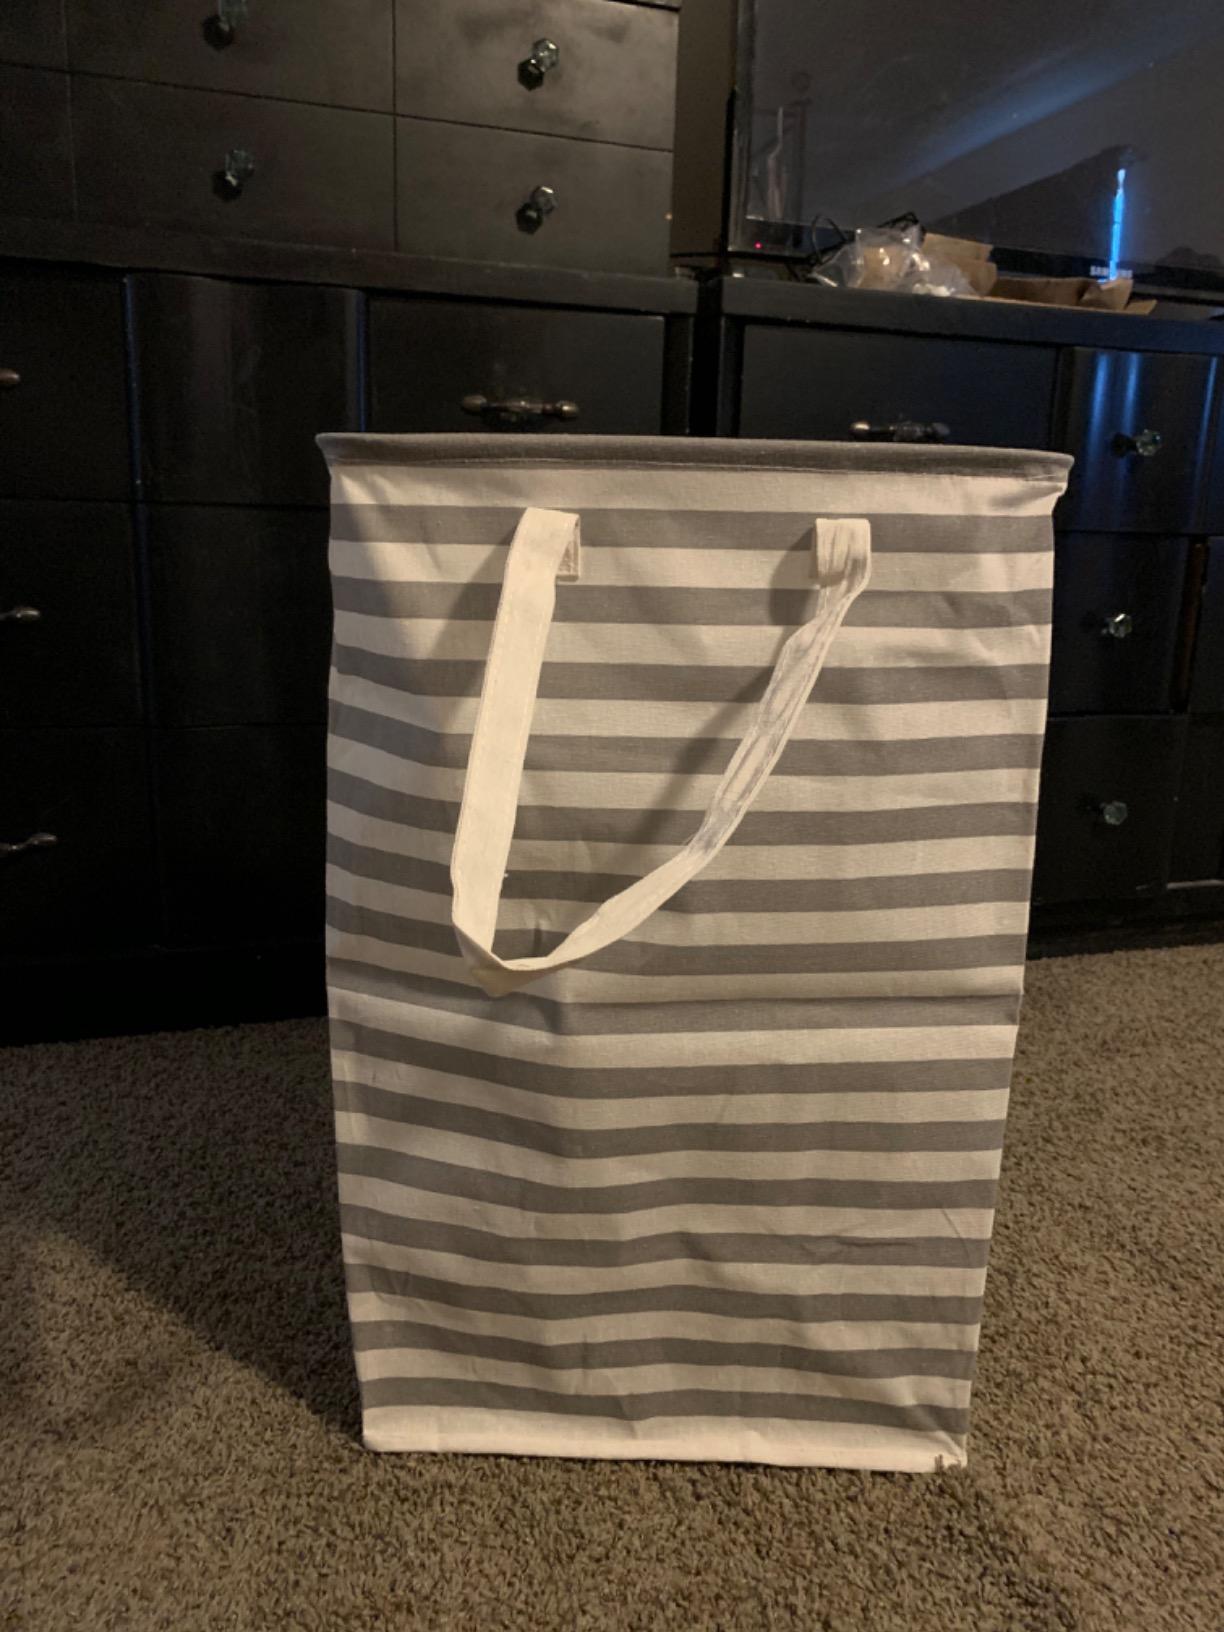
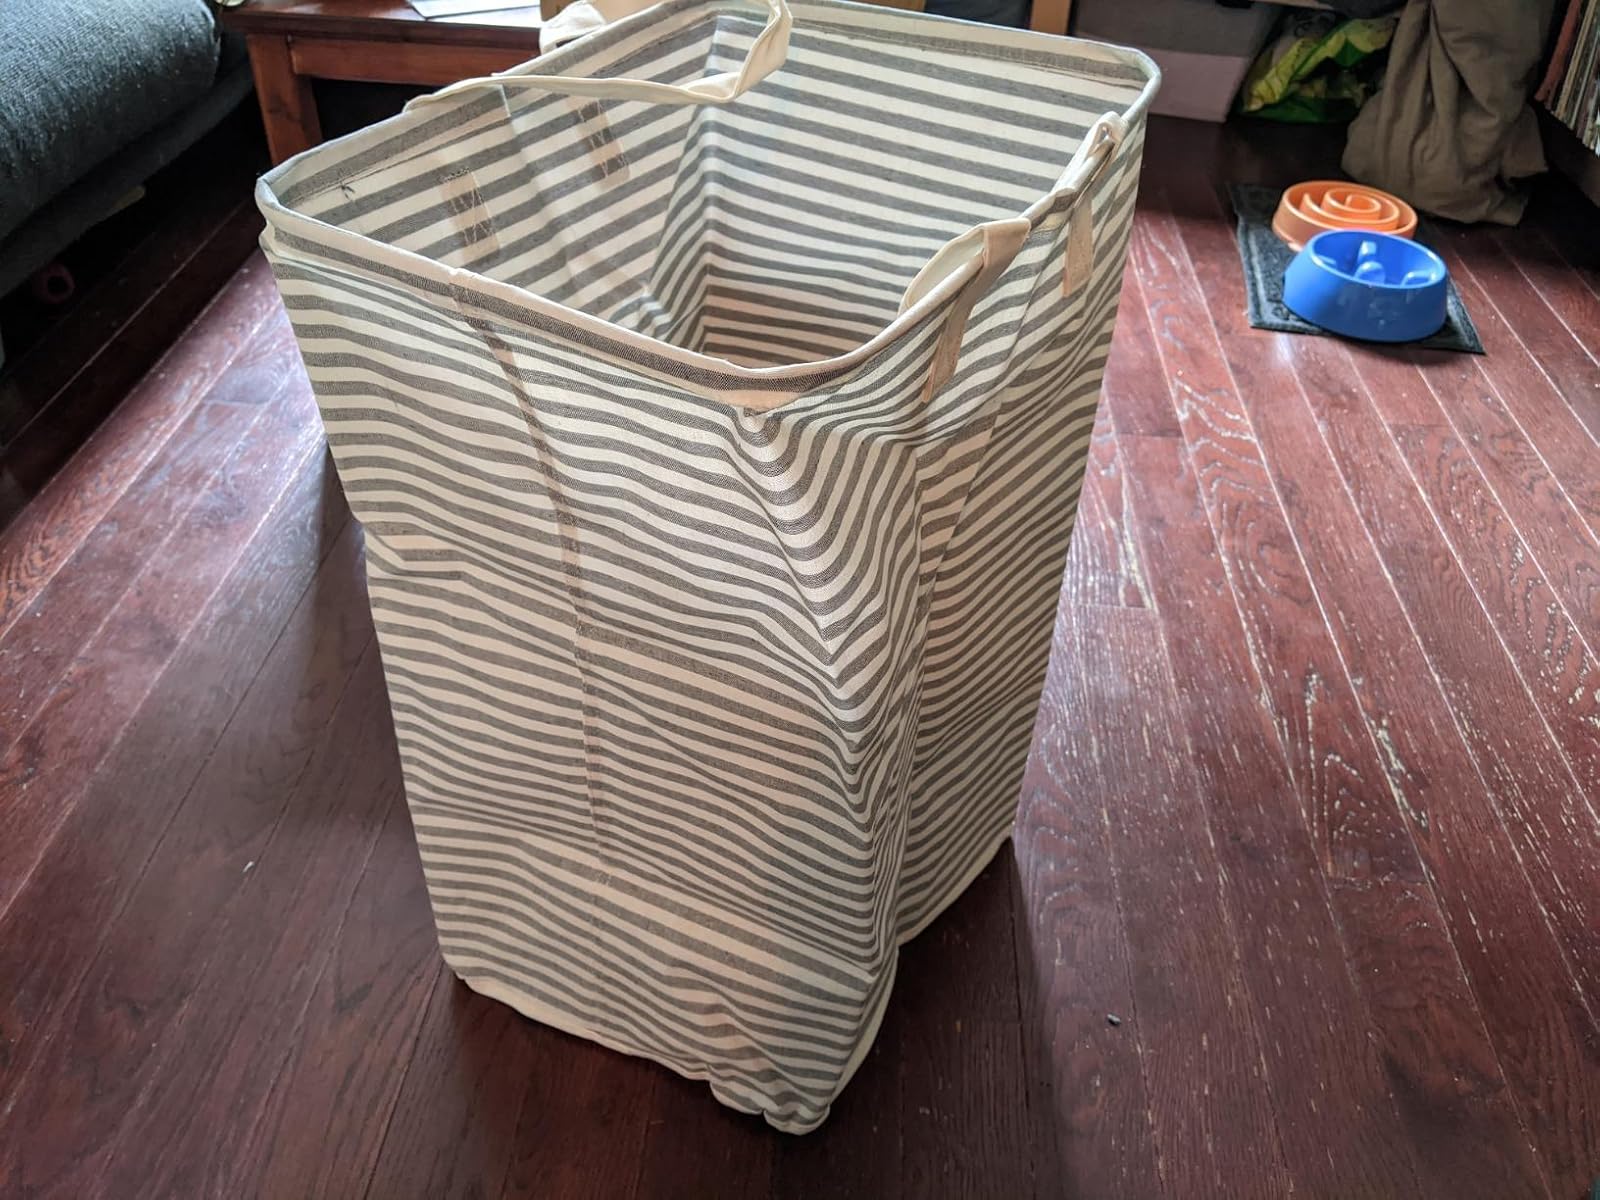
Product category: items_hamper
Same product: no